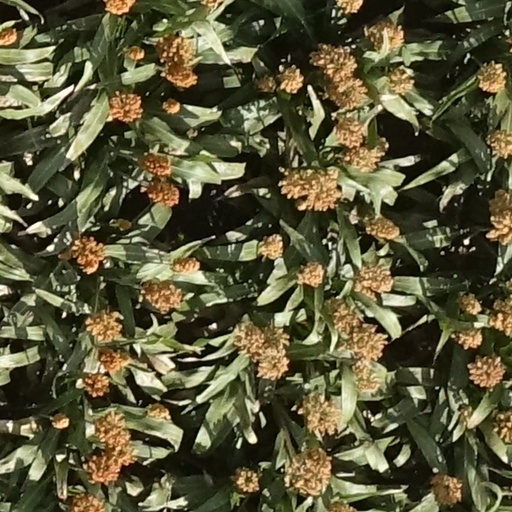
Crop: sorghum